Pope John Paul II

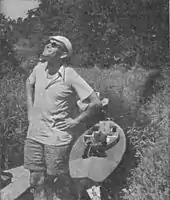
Wojtyła pictured during a kayaking trip to the countryside with a group of students, c. 1960

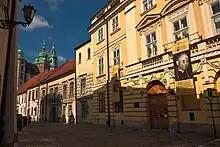
19 Kanonicza Street in Kraków, Poland, where John Paul II lived as a priest and bishop (now an Archdiocese Museum)

After finishing his studies at the seminary in Kraków, Wojtyła was ordained as a priest on All Saints' Day, 1 November 1946, by the Archbishop of Kraków, Cardinal Adam Stefan Sapieha. Sapieha sent Wojtyła to Rome's Pontifical International Athenaeum "Angelicum", the future Pontifical University of Saint Thomas Aquinas, to study under the French Dominican friar Reginald Garrigou-Lagrange beginning on 26 November 1946. He resided in the Belgian Pontifical College during this time, under rectorship of Maximilien de Furstenberg. Wojtyła earned a licence in July 1947, passed his doctoral exam on 14 June 1948, and successfully defended his doctoral thesis titled "Doctrina de fide apud S. Ioannem a Cruce" (The Doctrine of Faith in St. John of the Cross) in philosophy on 19 June 1948. The "Angelicum" preserves the original copy of Wojtyła's typewritten thesis. Among other courses at the "Angelicum", Wojtyła studied Hebrew with the Dutch Dominican Peter G. Duncker, author of the "Compendium grammaticae linguae hebraicae biblicae".